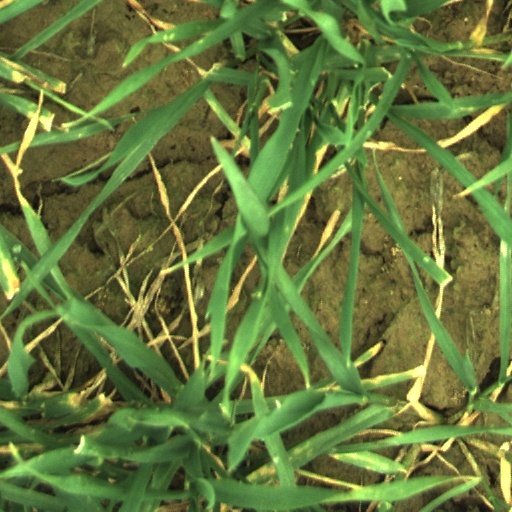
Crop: wheat